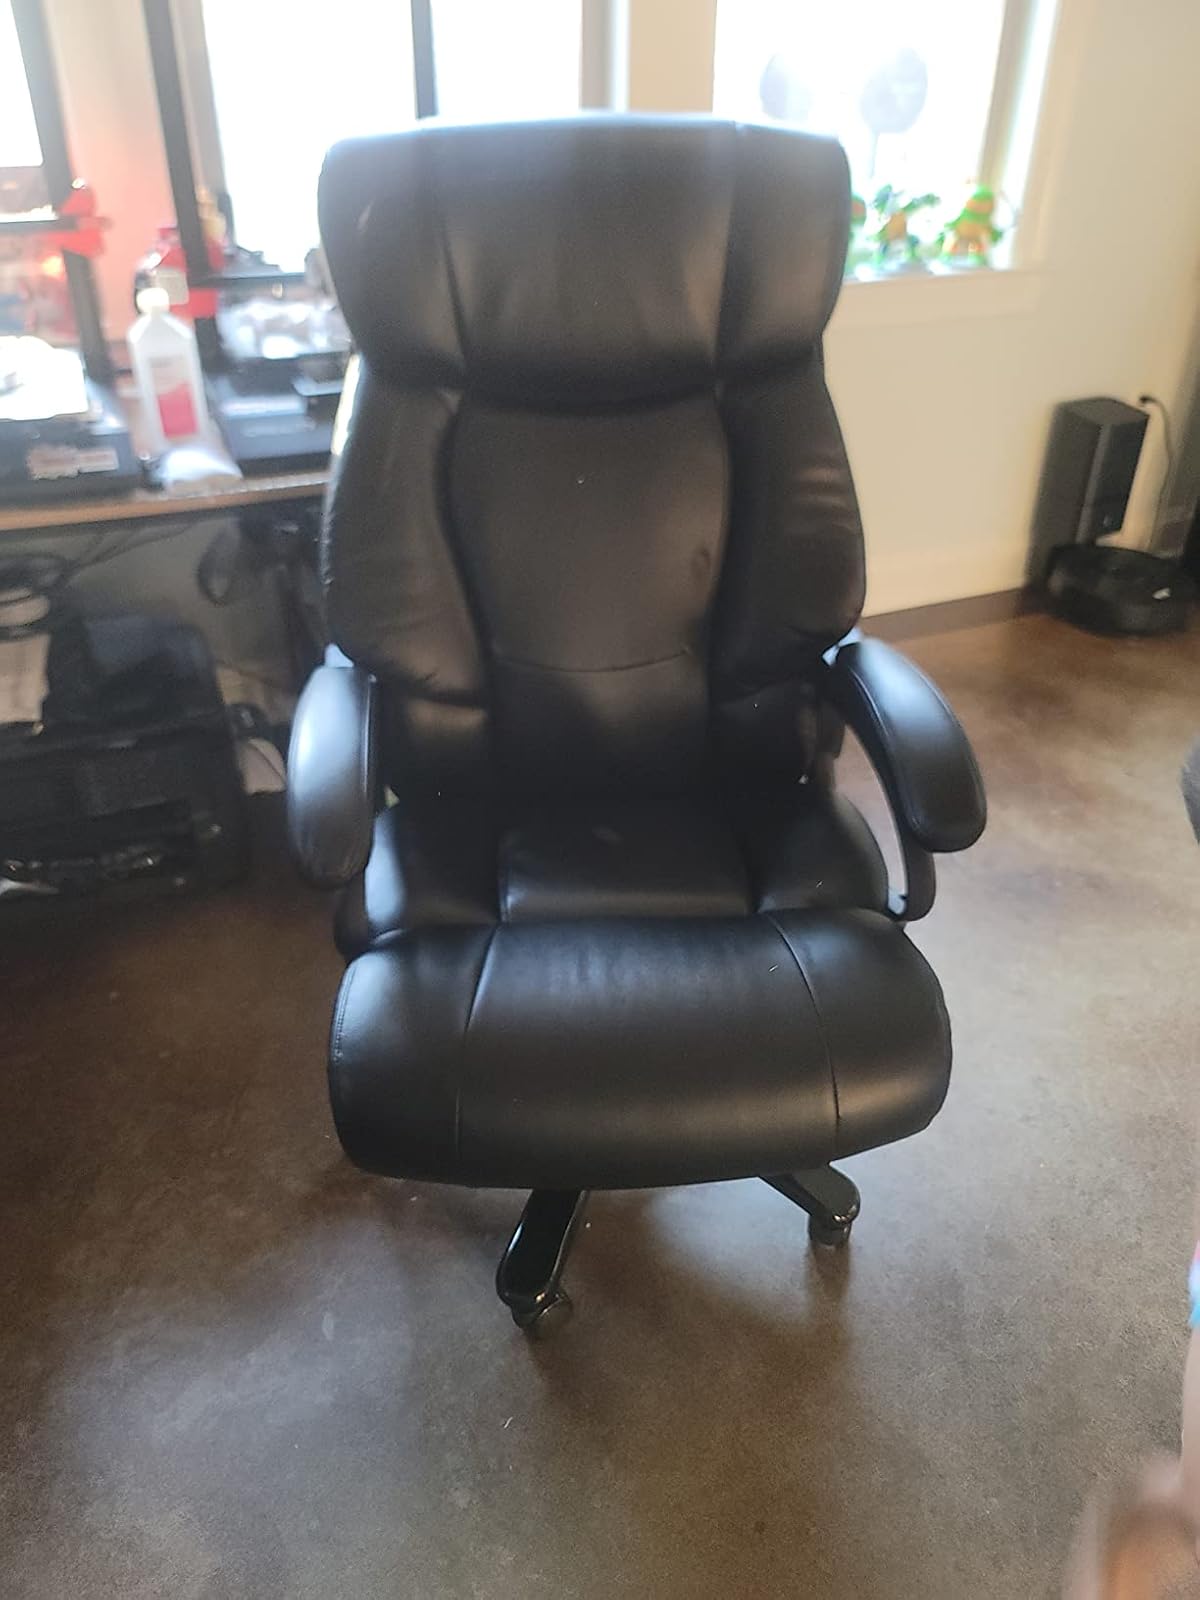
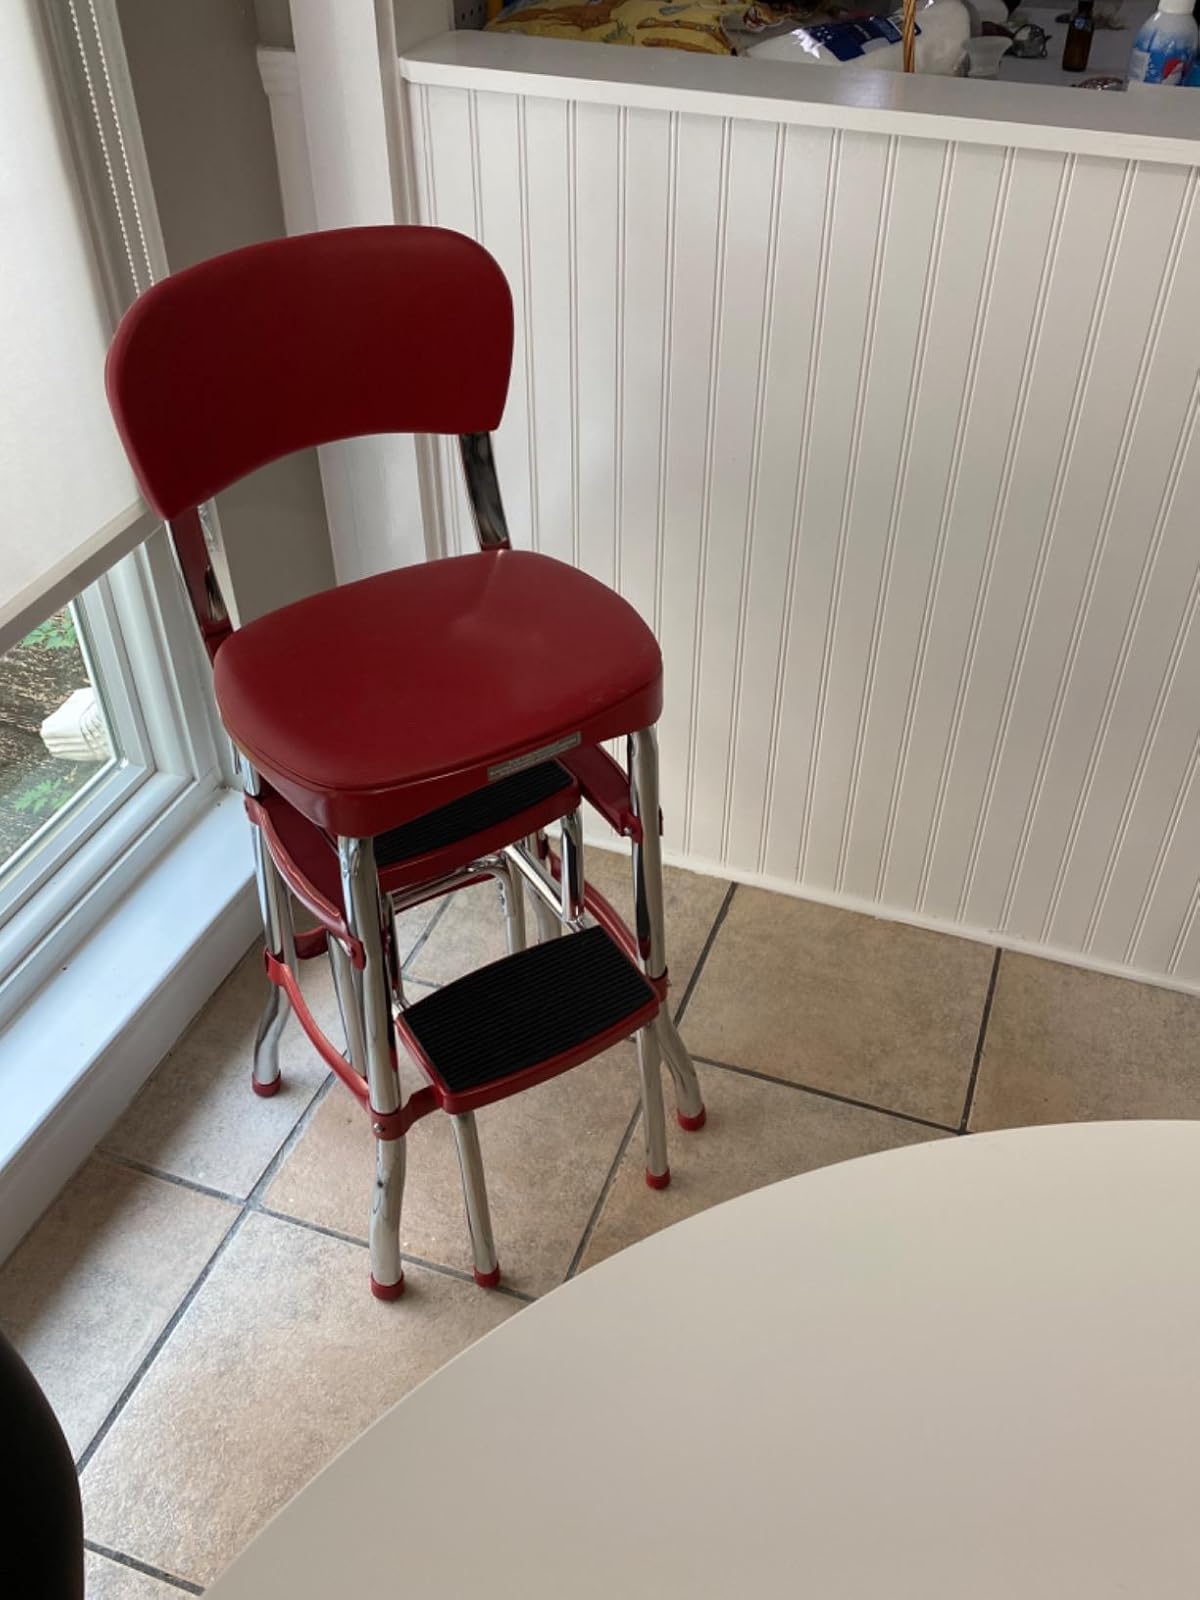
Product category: items_chair
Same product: no